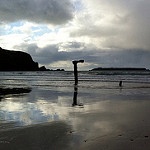
Scene: Outdoor